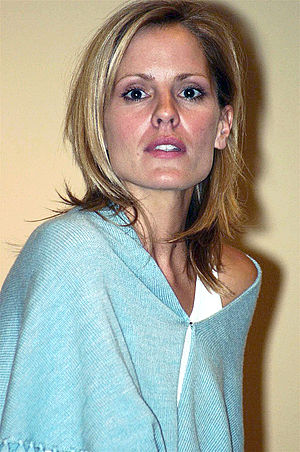
Emma Caulfield
Emma M. Chukker er en amerikansk skuespillerinde, som er bedst kendt for sin rolle som eksdæmonen Anya i Buffy - Vampyrernes Skræk og for sin rolle som Susan Keats i tv-serien Beverly Hills 90210.